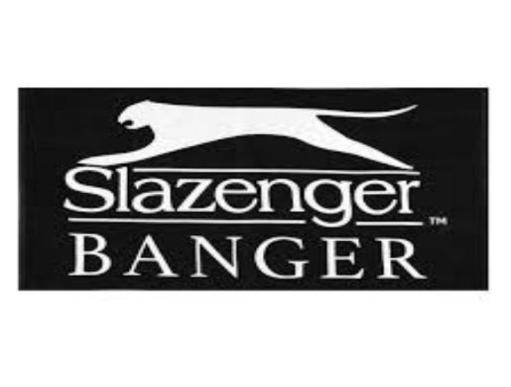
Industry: Sports